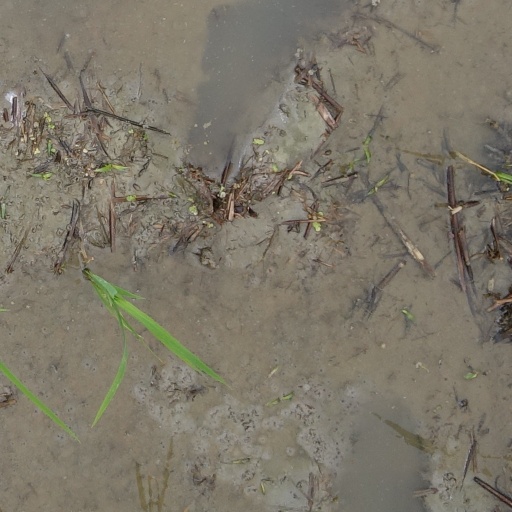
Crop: rice